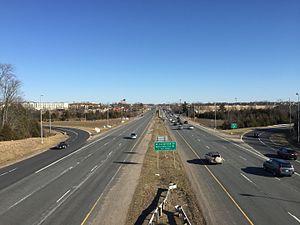
Chantilly est une communauté non incorporée située dans le comté de Fairfax, dans l’État de Virginie, aux États-Unis. Lors du recensement de 2010, elle comptait 23 039 habitants.